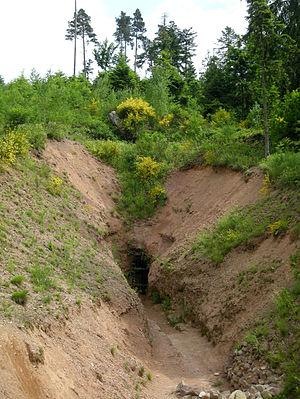
Saulcy-sur-Meurthe est une commune française située dans le département des Vosges en région Grand Est.
Le massif du Kemberg est un alignement de modestes hauteurs boisées des Vosges, bordant à l'ouest la vallée de la Meurthe dans sa partie comprise entre Saulcy et Saint-Dié. D'un point de vue traditionnel, il ne comprend pas son avancée septentrionale, nommée la ou les roche Saint-Martin.